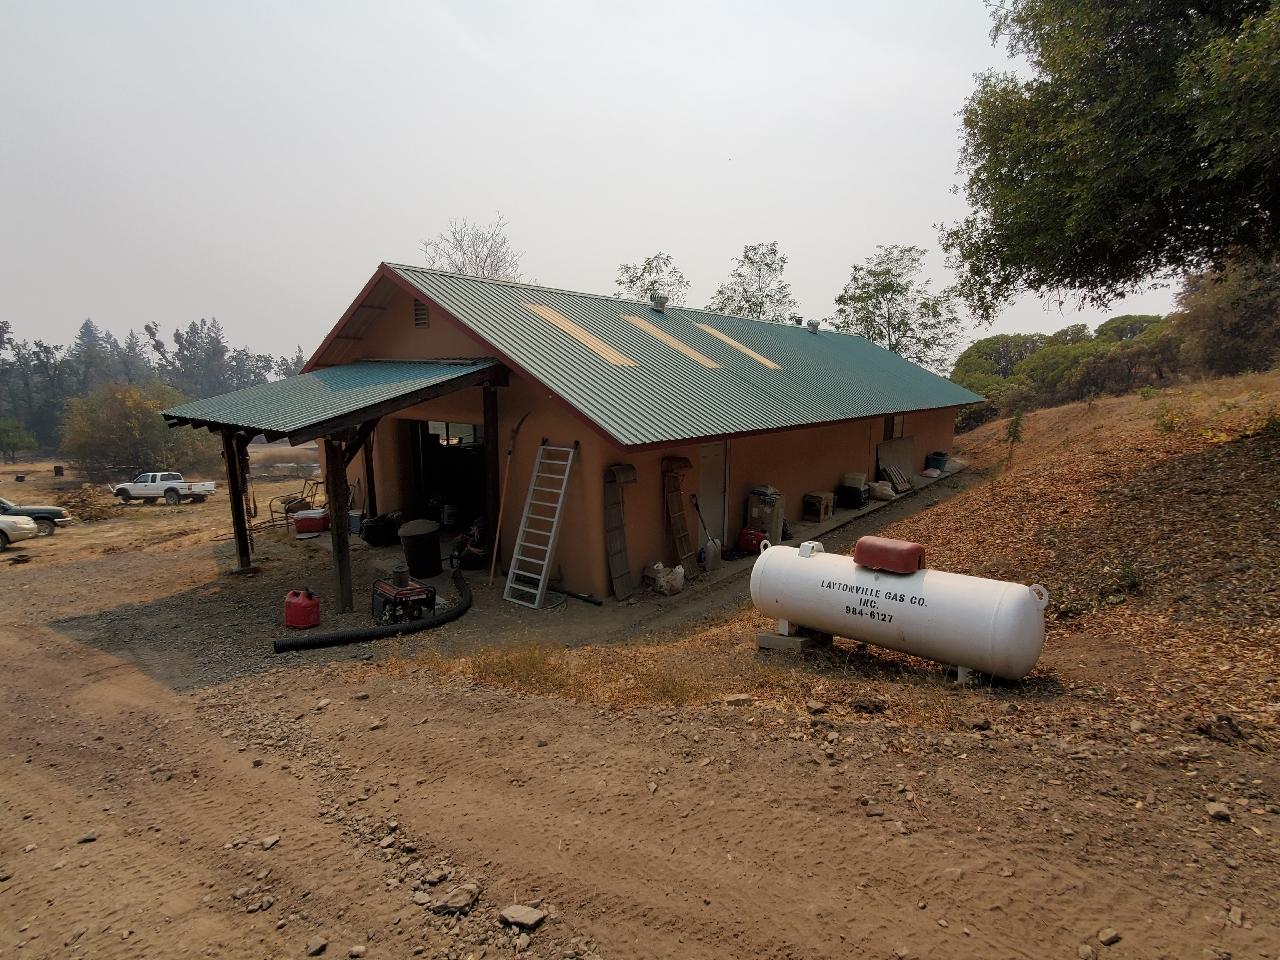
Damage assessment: no_damage